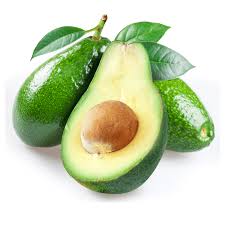
Label: Avocado